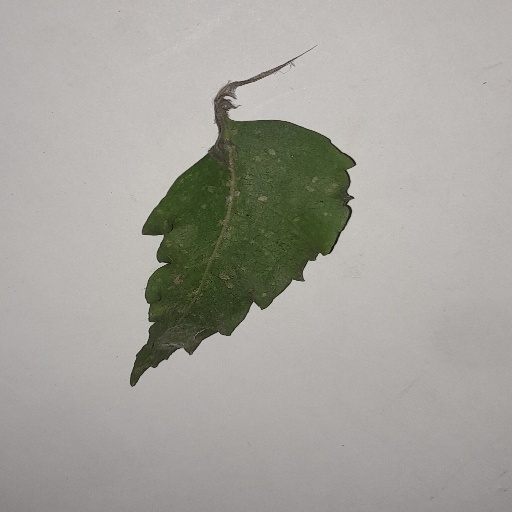
Species: Neem
Leaf condition: Powdery Mildew